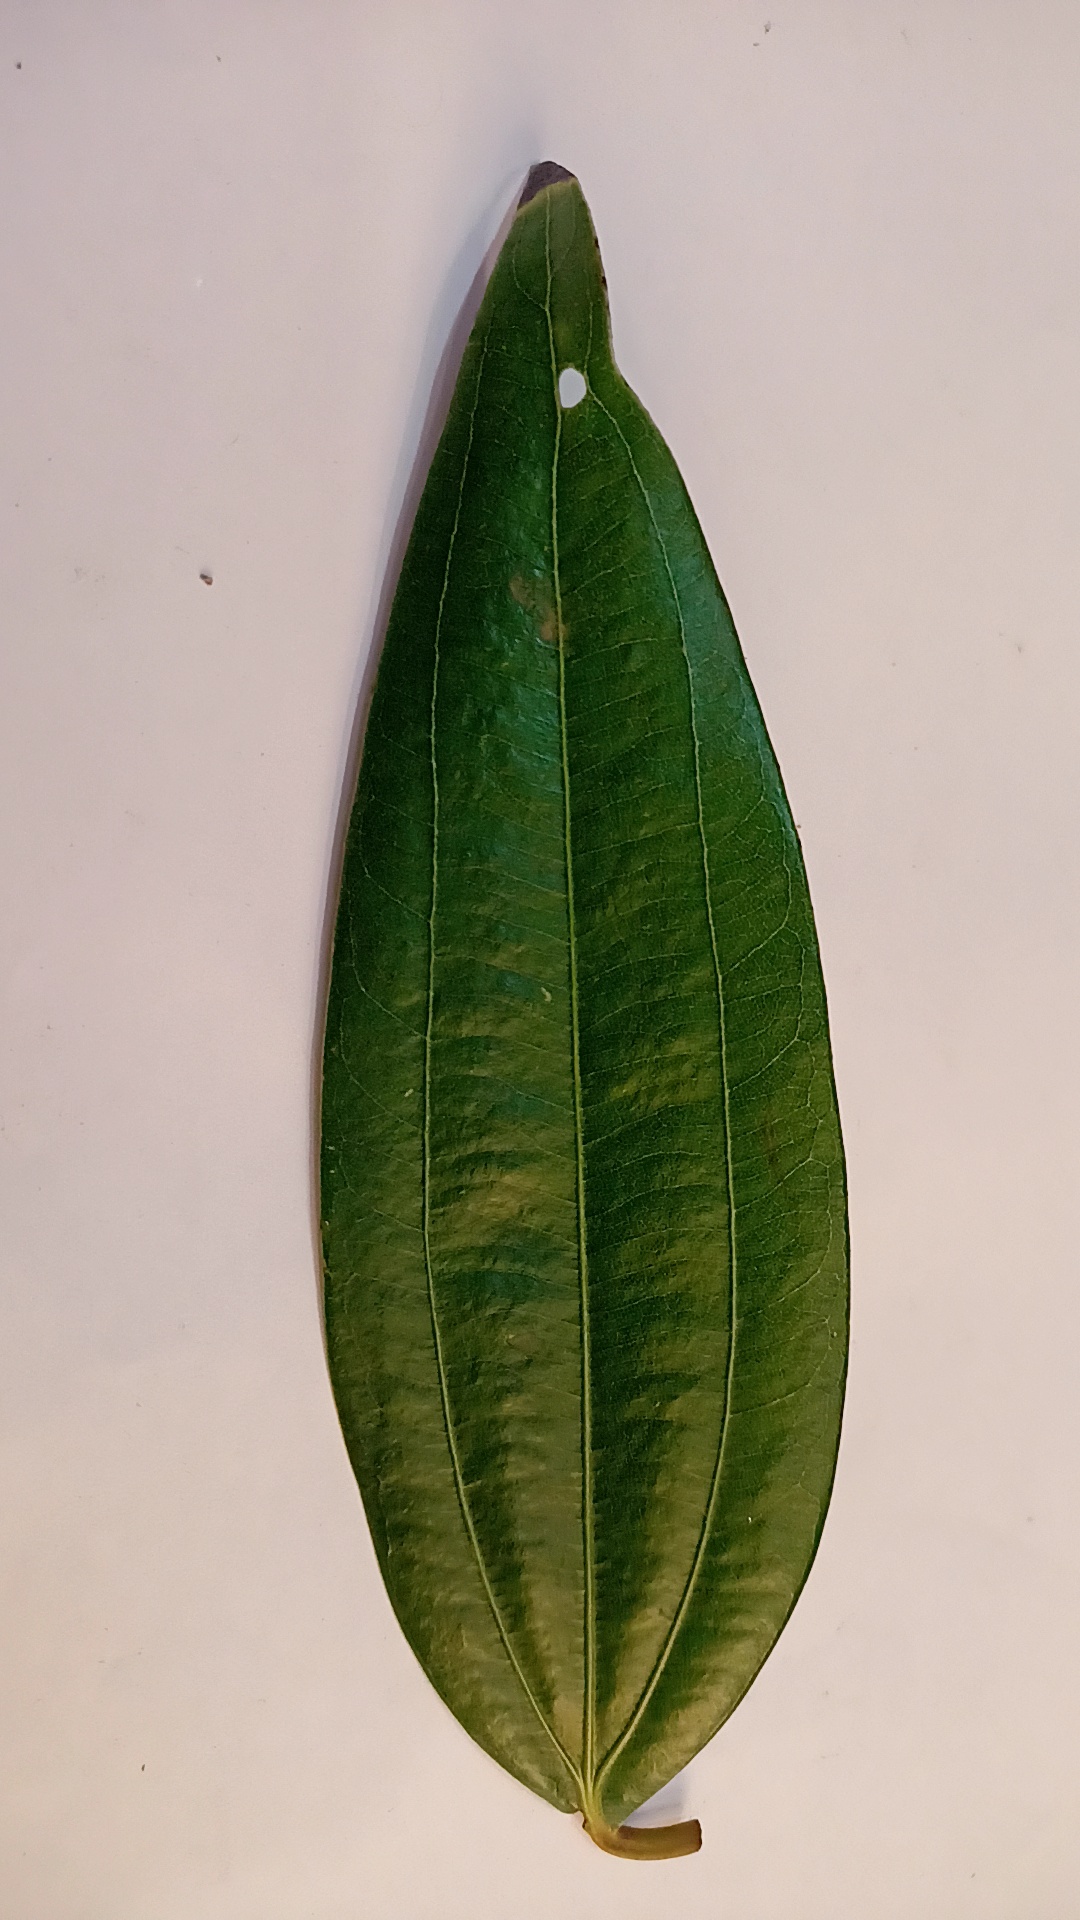
Label: Disease